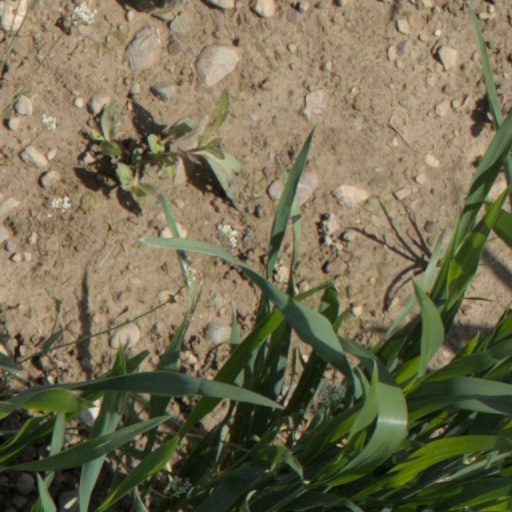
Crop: wheat